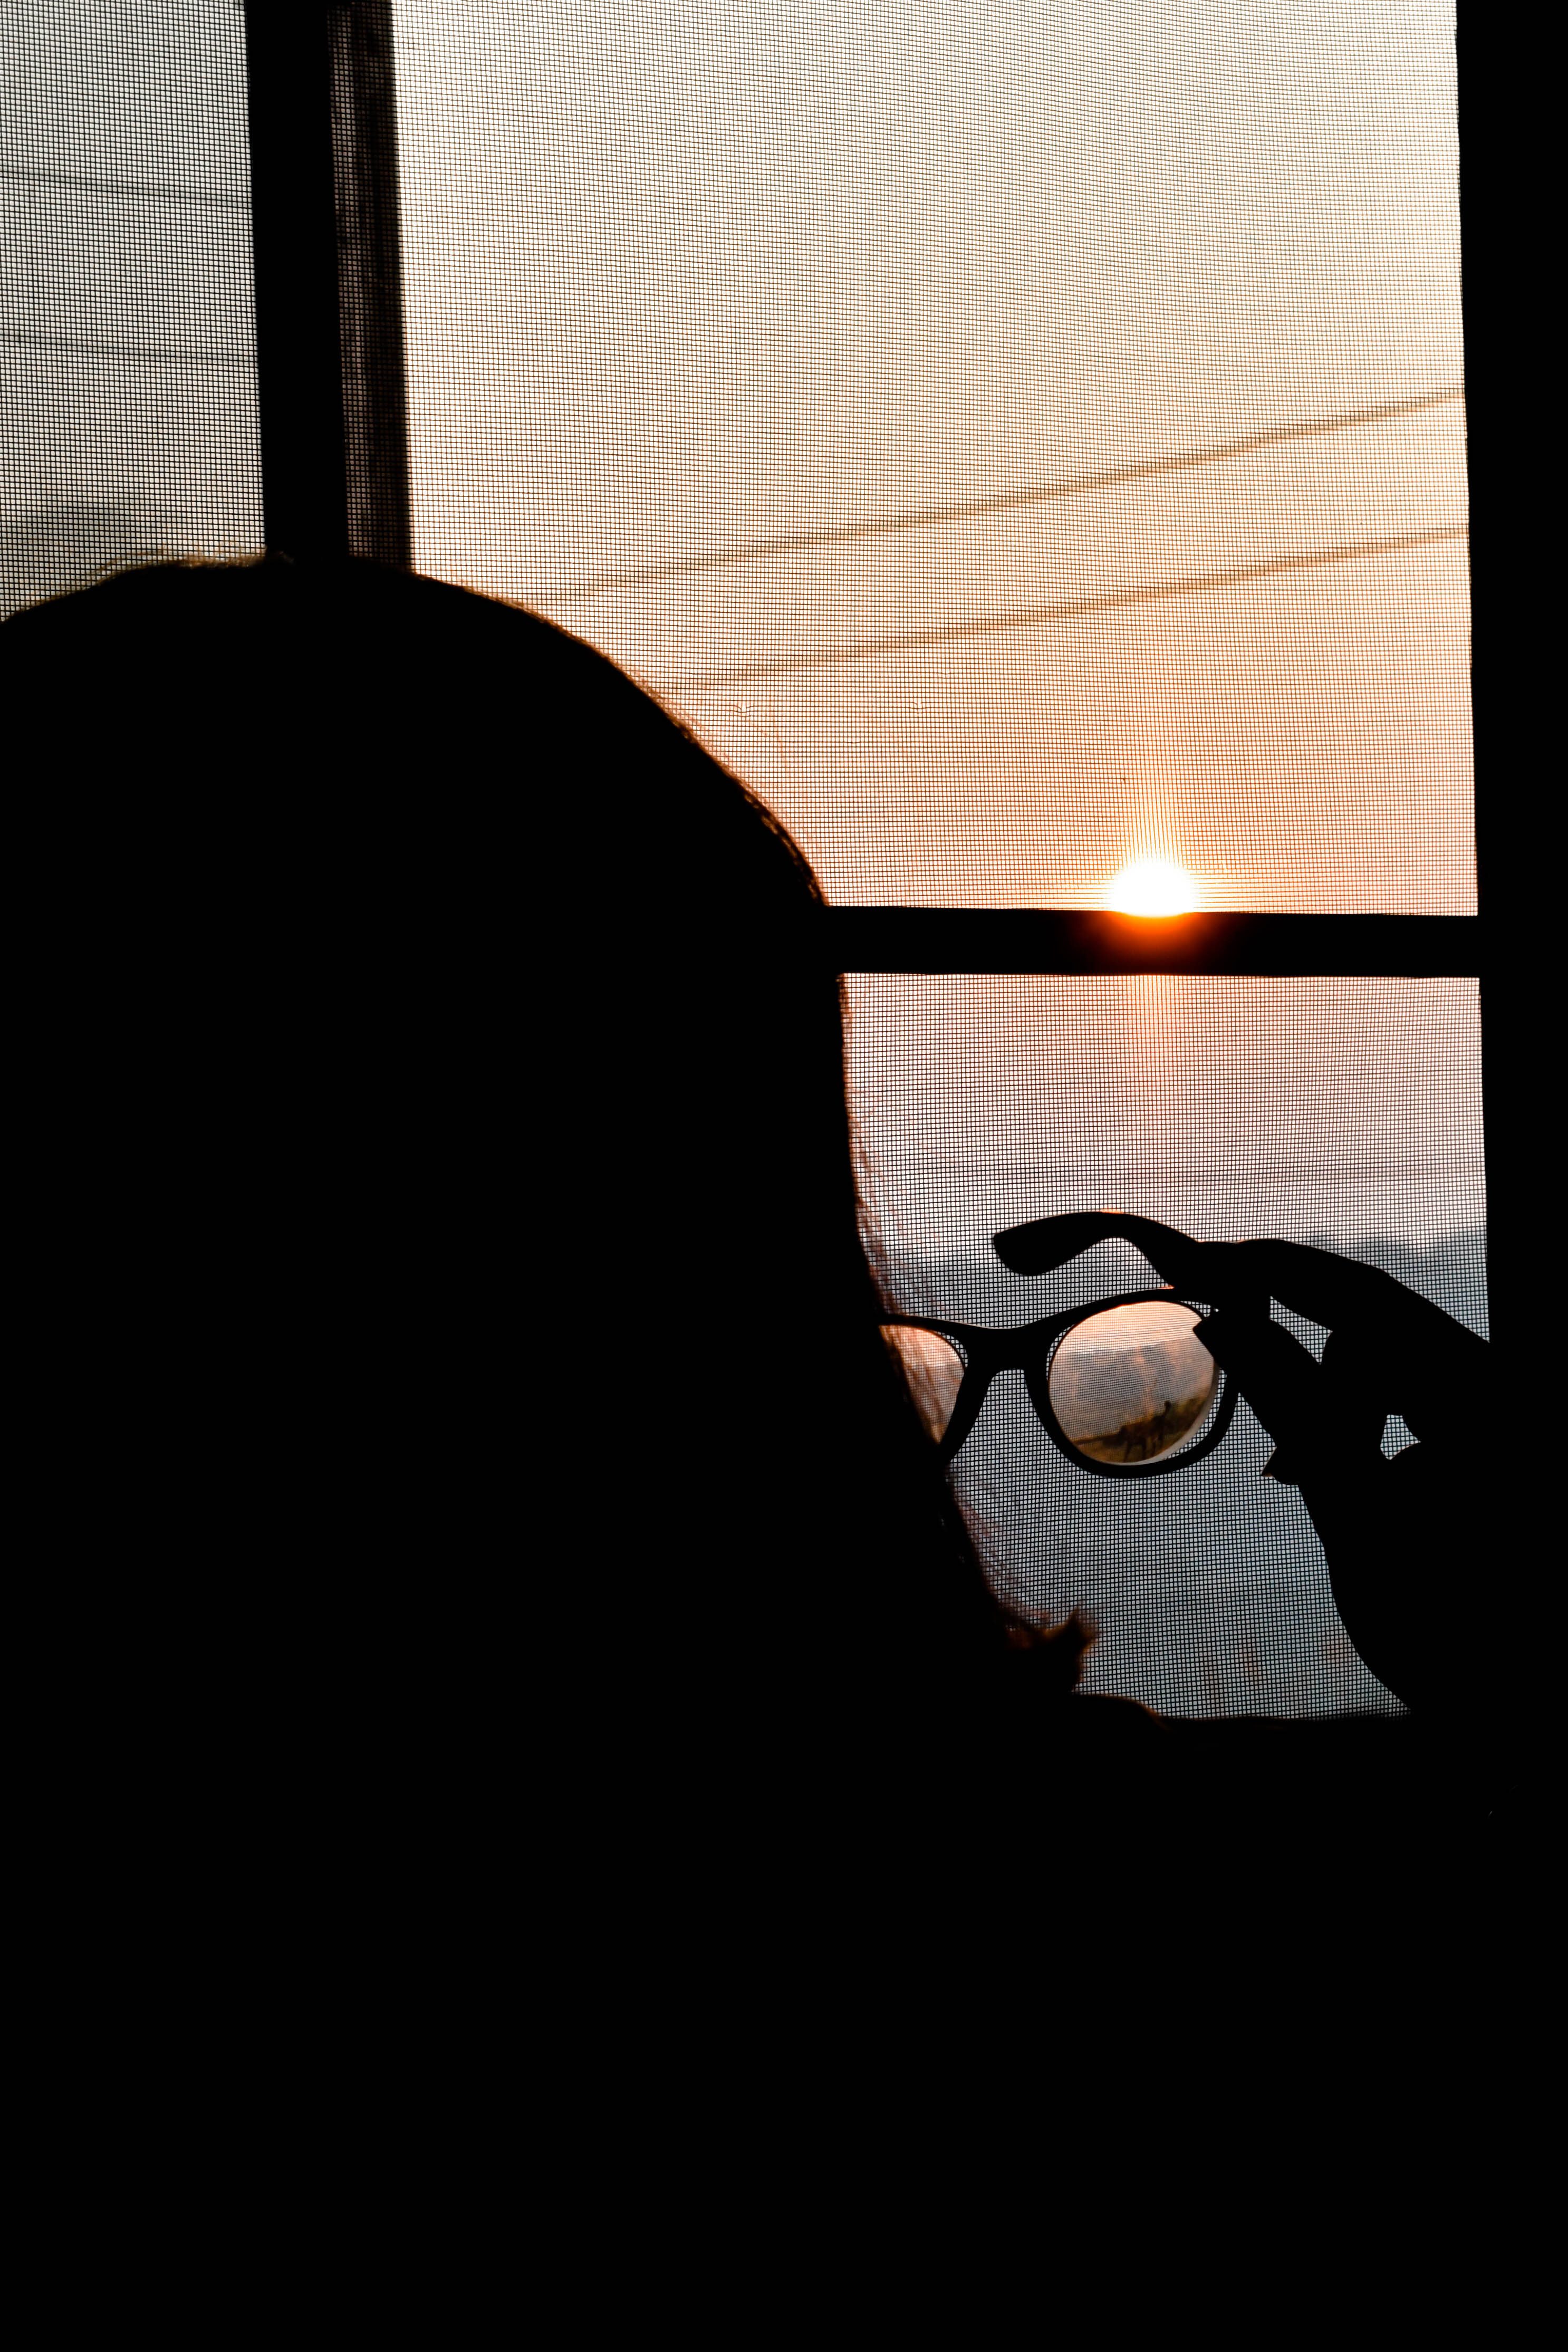
thailand, light, lighting, sky, Tints and shades, lamp, light fixture, shadow, architecture, lampshade, lighting accessory, window